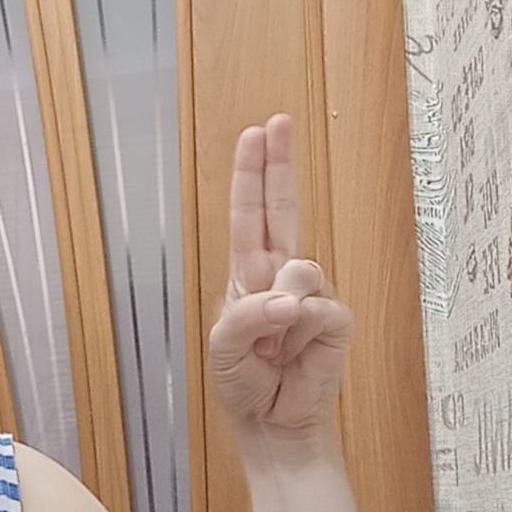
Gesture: two_up